Joan Eardley

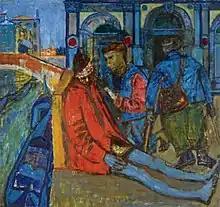
"Beggars in Venice", 1949. Oil on canvas, 90.5 by 96 cm. Private collection

In 1948 the Royal Scottish Academy awarded Eardley a Carnegie scholarship which, together with a travelling scholarship from the Glasgow School of Art, allowed her to visit Italy and, briefly, Paris for several months in 1948 and 1949. In September 1948 she travelled by boat and train to Florence. There she saw many works by Italian Renaissance artists and in particular she admired fresco cycles by Giotto, by Masaccio in the Brancacci Chapel and also works by Piero della Francesca. She valued these artists' humanity and the sculptural aspects of their work. She visited churches and monasteries in Assisi before visiting Forte dei Marmi in November 1948. There she painted fishermen working on their nets, a subject she returned to years later in Catterline. Eardley spent Christmas 1948 in Paris before travelling to Venice in January 1949. In Venice she fell ill and had to travel to Florence for treatment by an English speaking doctor. Once recovered, she divided her time between Arezzo, Ravenna as well as Florence and Venice.